François Pollen

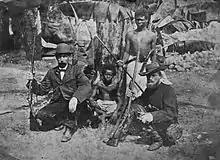
D.C. van Dam and François P.L. Pollen around 1865

François Paul Louis Pollen (1842–1886) was a Dutch naturalist and merchant. He made major contributions to the study of the Malagasy fauna.